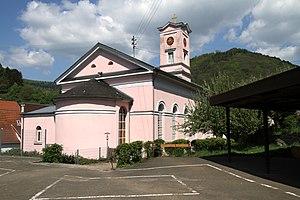
Église Saint-Laurent de Ramberg‎.